Alexei Mishin

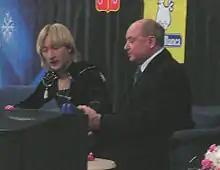
Mishin with pupil Evgeni Plushenko in 2004

Mishin prefers to work with men's single skaters. The most successful students are Alexei Urmanov the 1994 Winter Olympics champion, Alexei Yagudin the 2002 Winter Olympics сhampion, a four-time World Champion (1998, 1999, 2000, 2002), and Evgeni Plushenko the 2006 Winter Olympics champion, 2014 Winter Olympics gold medalist, two-time Olympic silver medalist, and three-time World champion. Plushenko came to Mishin without his parents when he was eleven years old. Then Mishin became Plushenko's father figure, both on and off the ice. Since that time, they have been working together for nearly twenty years.